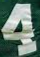
Number: 4